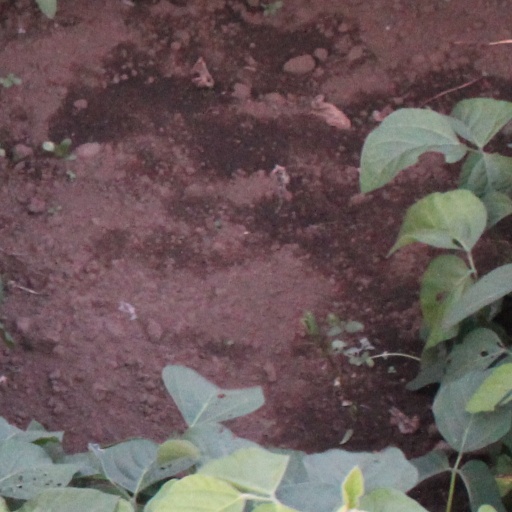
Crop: soybean